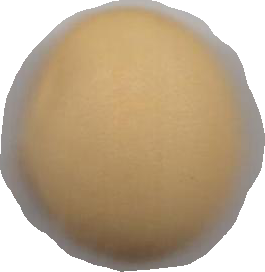
Variety: Dega